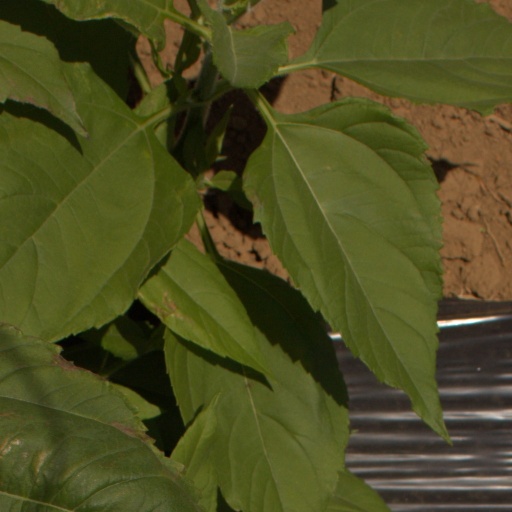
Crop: Jerusalem artichoke